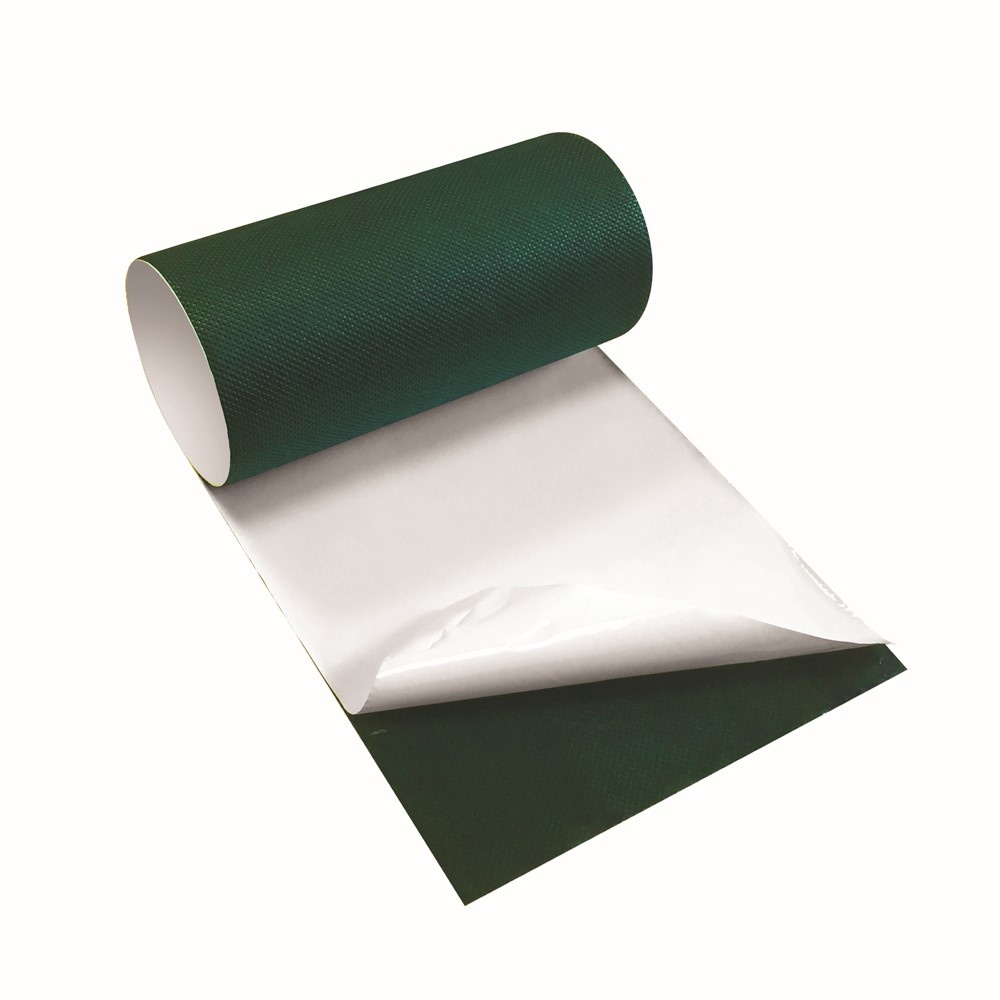
BANDE ADHÉSIVE GAZON ARTIFICIEL
Pour réaliser des jonctions précises entre vos plaques de gazon synthétique. Facile à découper et à poser. Tenue garantie et durable.
Brand: TERRE JARDIN
Category: Home & Garden > Lawn & Garden > Gardening > Landscape Fabric Accessories